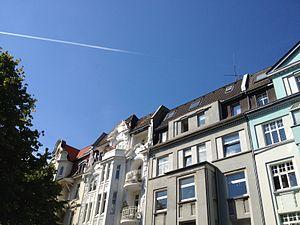
Dortmund, est une ville allemande située dans le Land de Rhénanie-du-Nord-Westphalie à l'extrémité est du bassin de la Ruhr. Sa population en fait une des plus grandes villes de la région, la huitième plus grande ville d'Allemagne et la 34ᵉ de l'Union européenne.